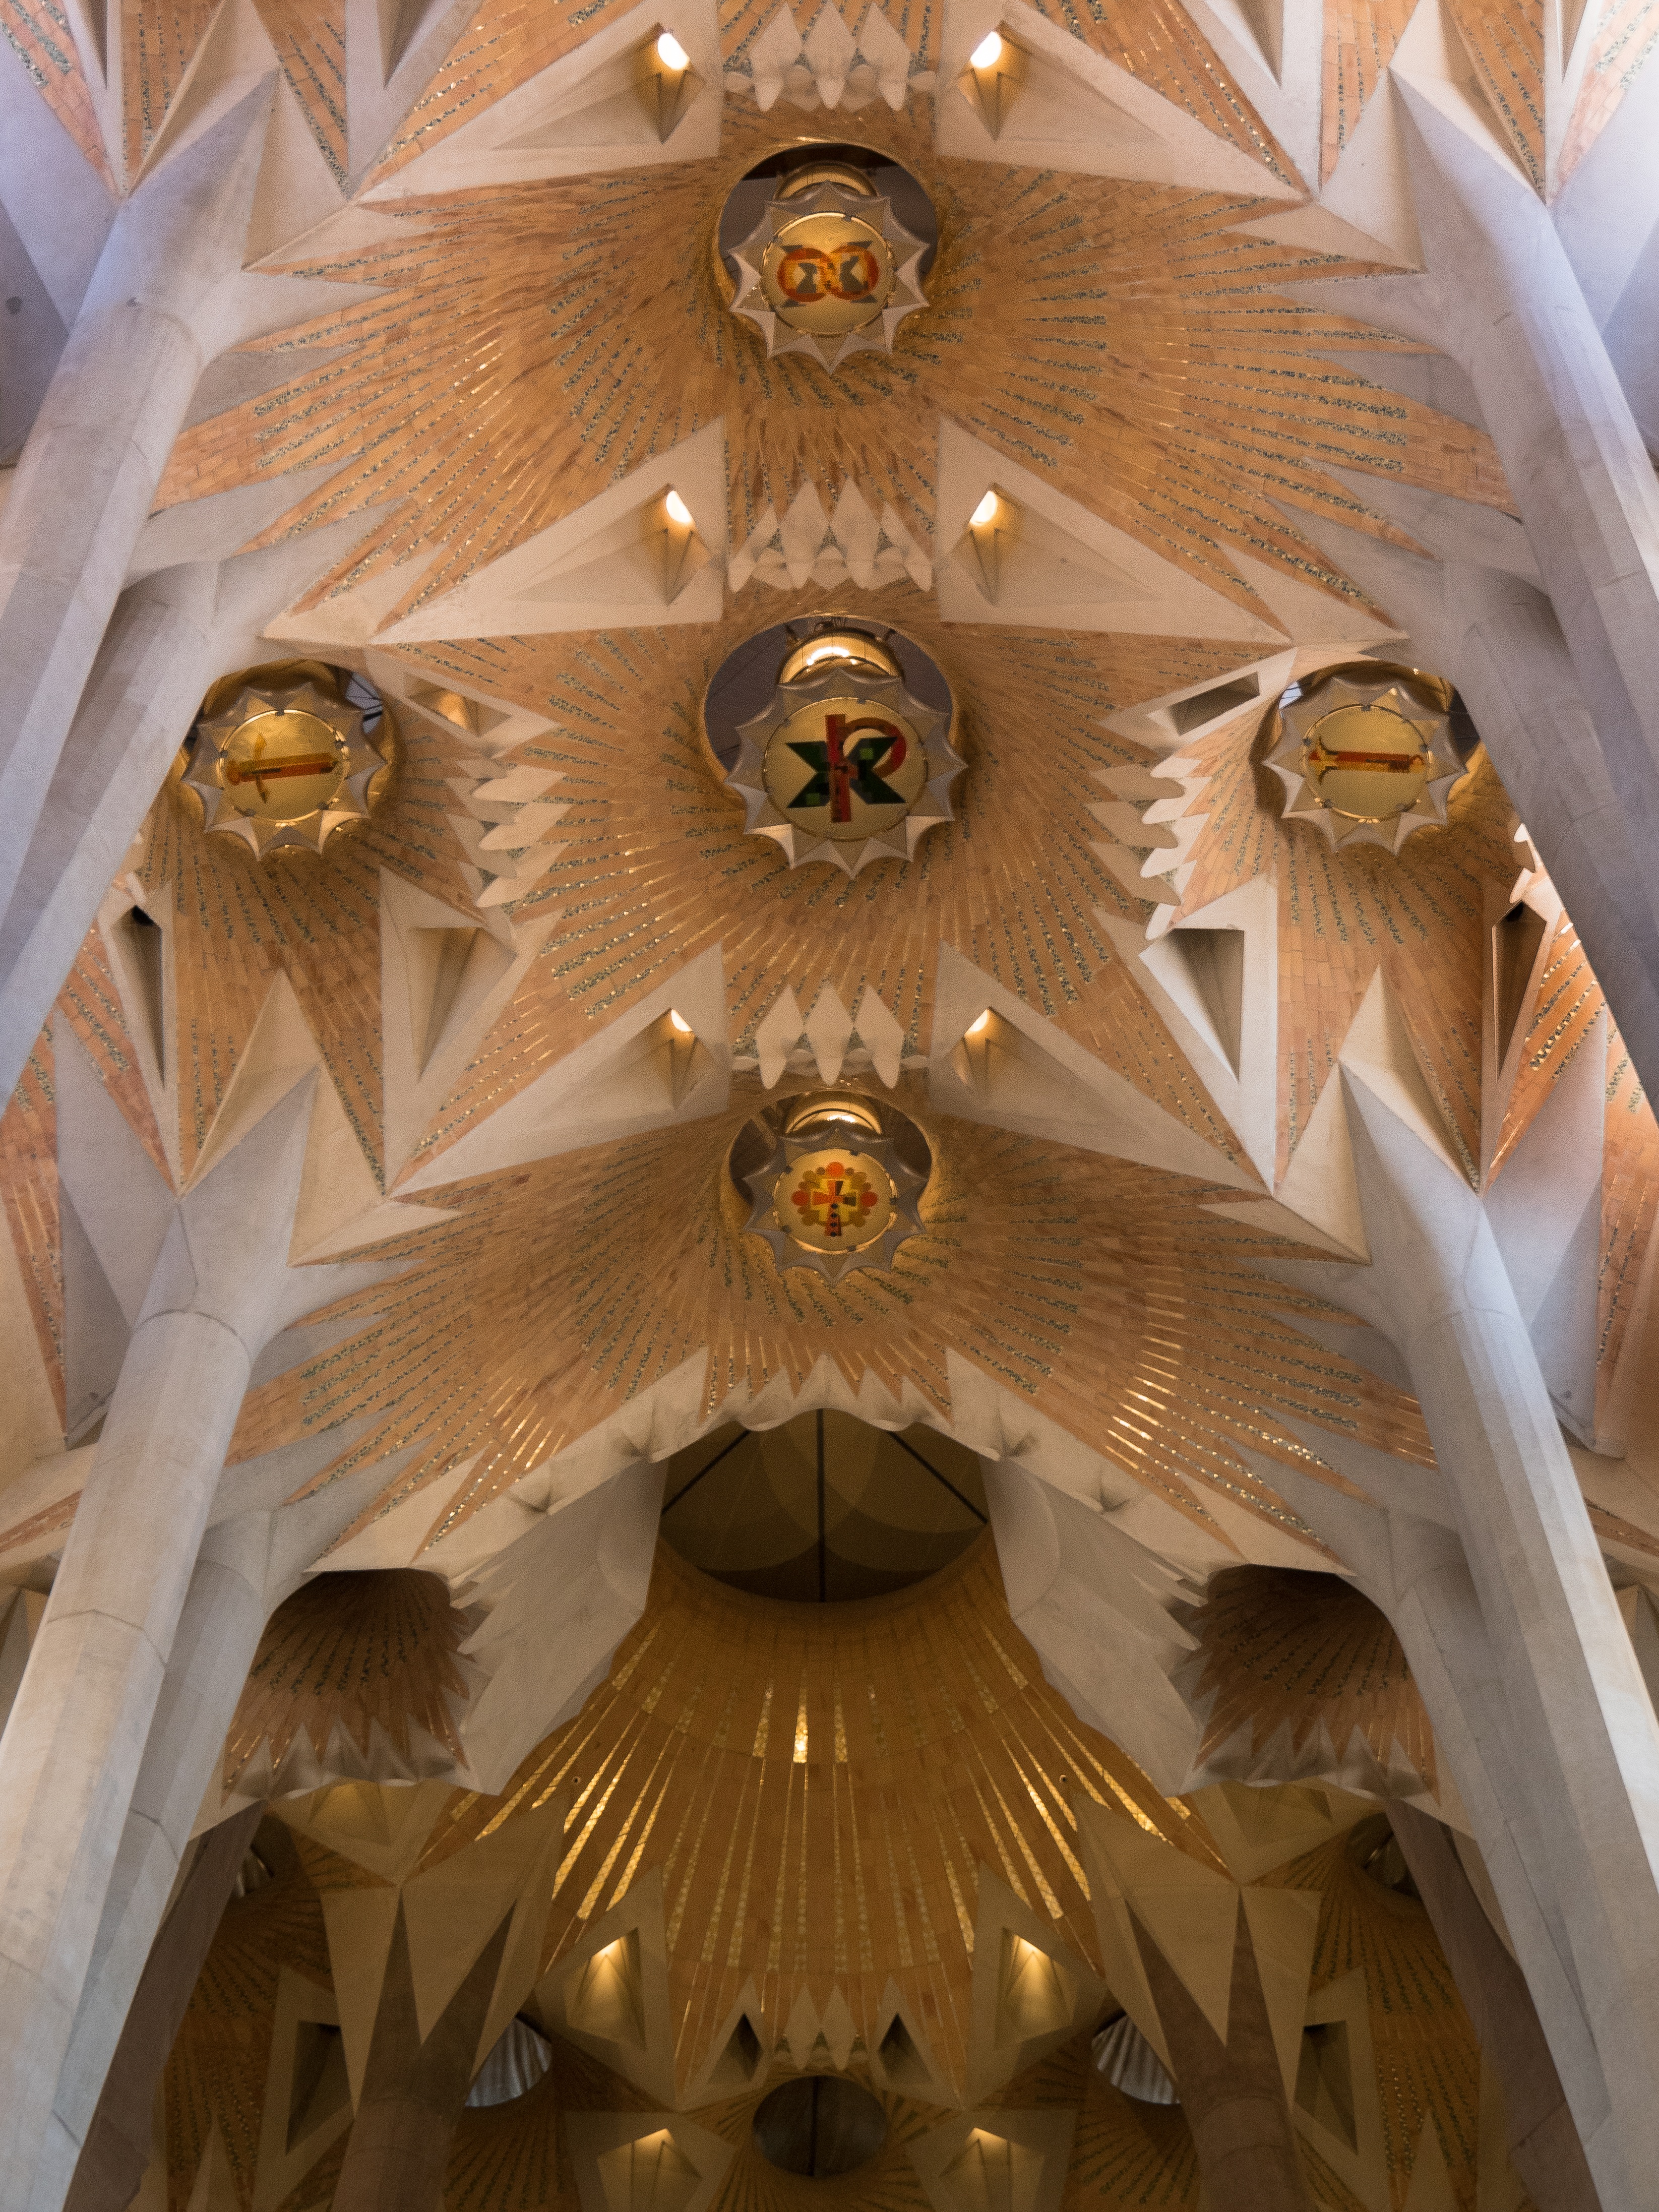
light, architecture, structure, perspective, ceiling, construction, church, cathedral, furniture, lighting, barcelona, sculpture, inside, temple, pillars, symmetry, catalonia, carving, sagrada familia, materials, inside cathedral, cathedral ceiling, ancient history